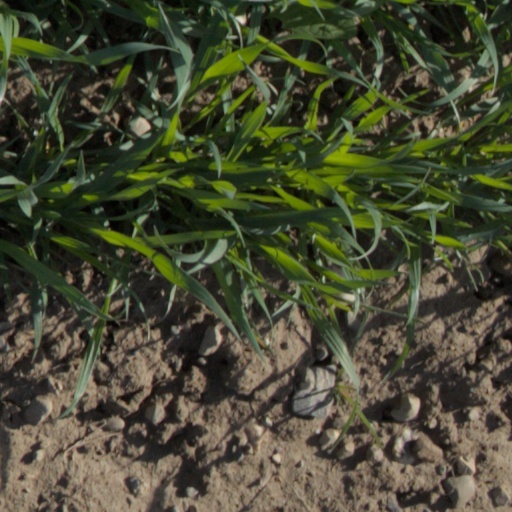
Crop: wheat